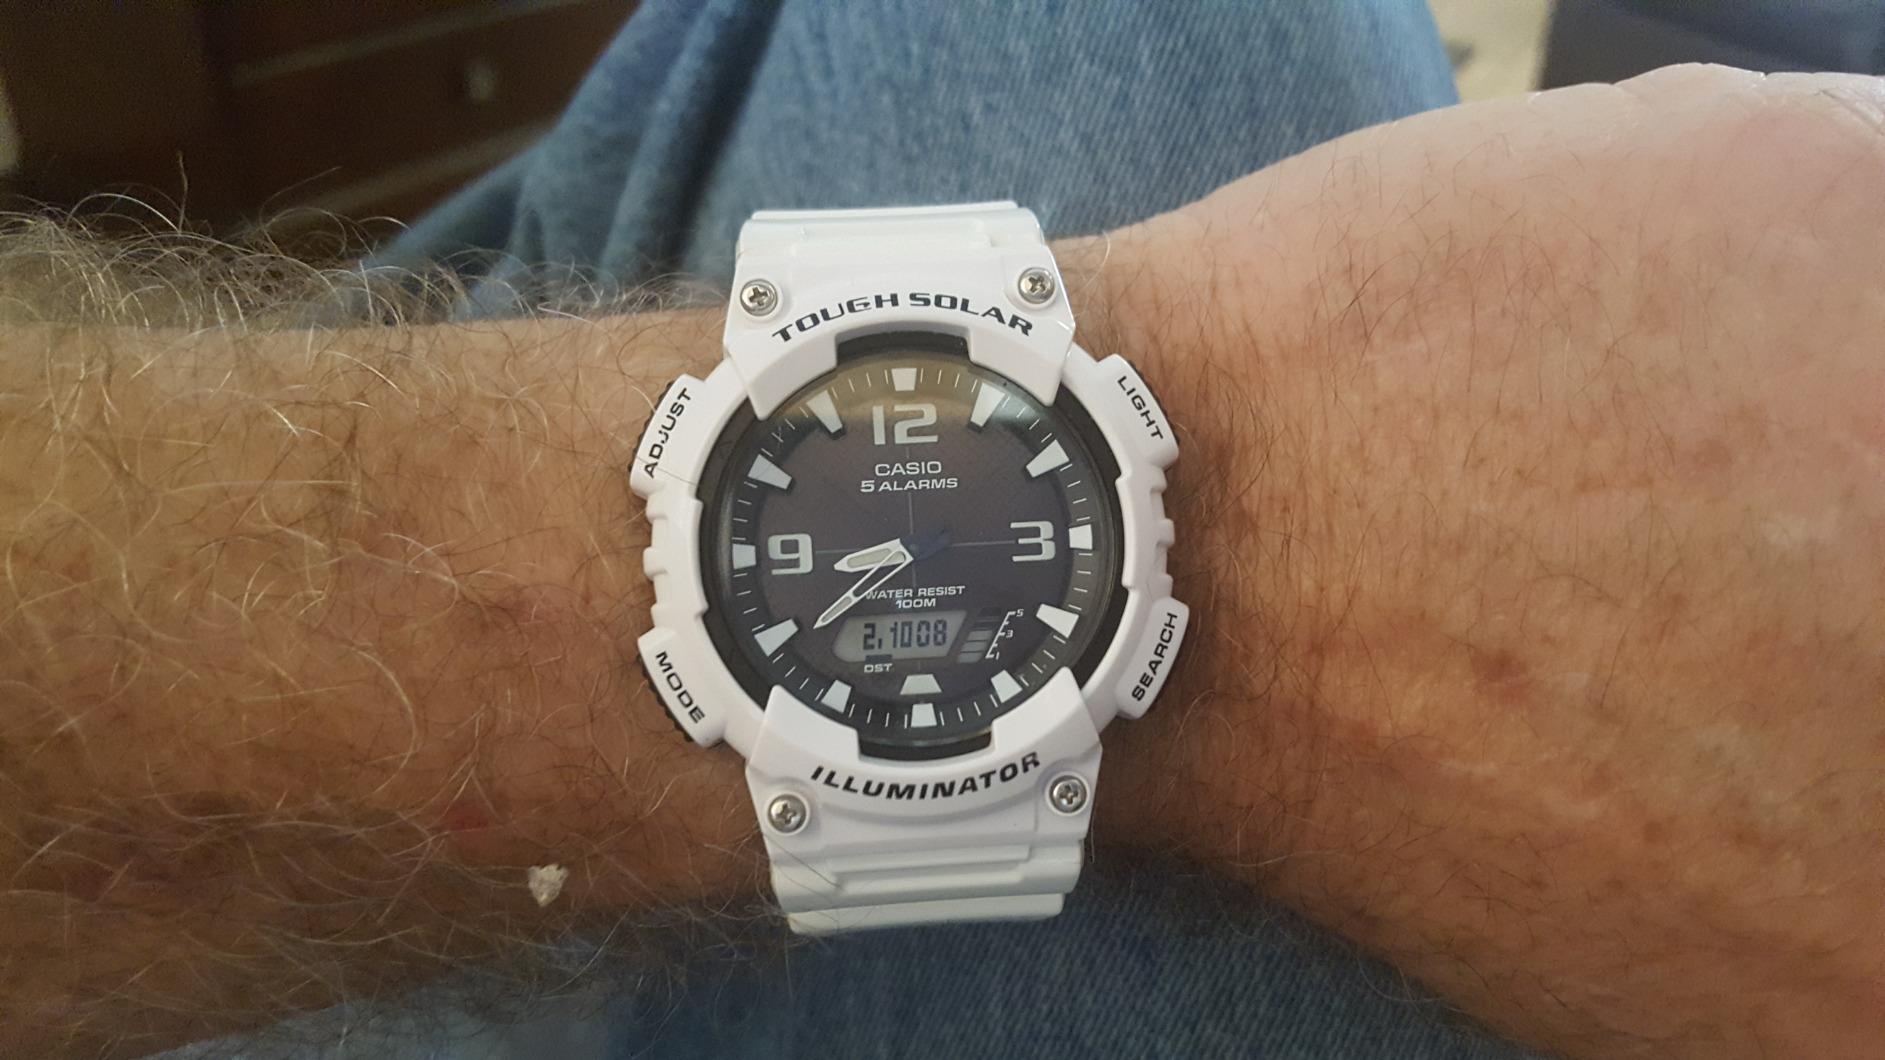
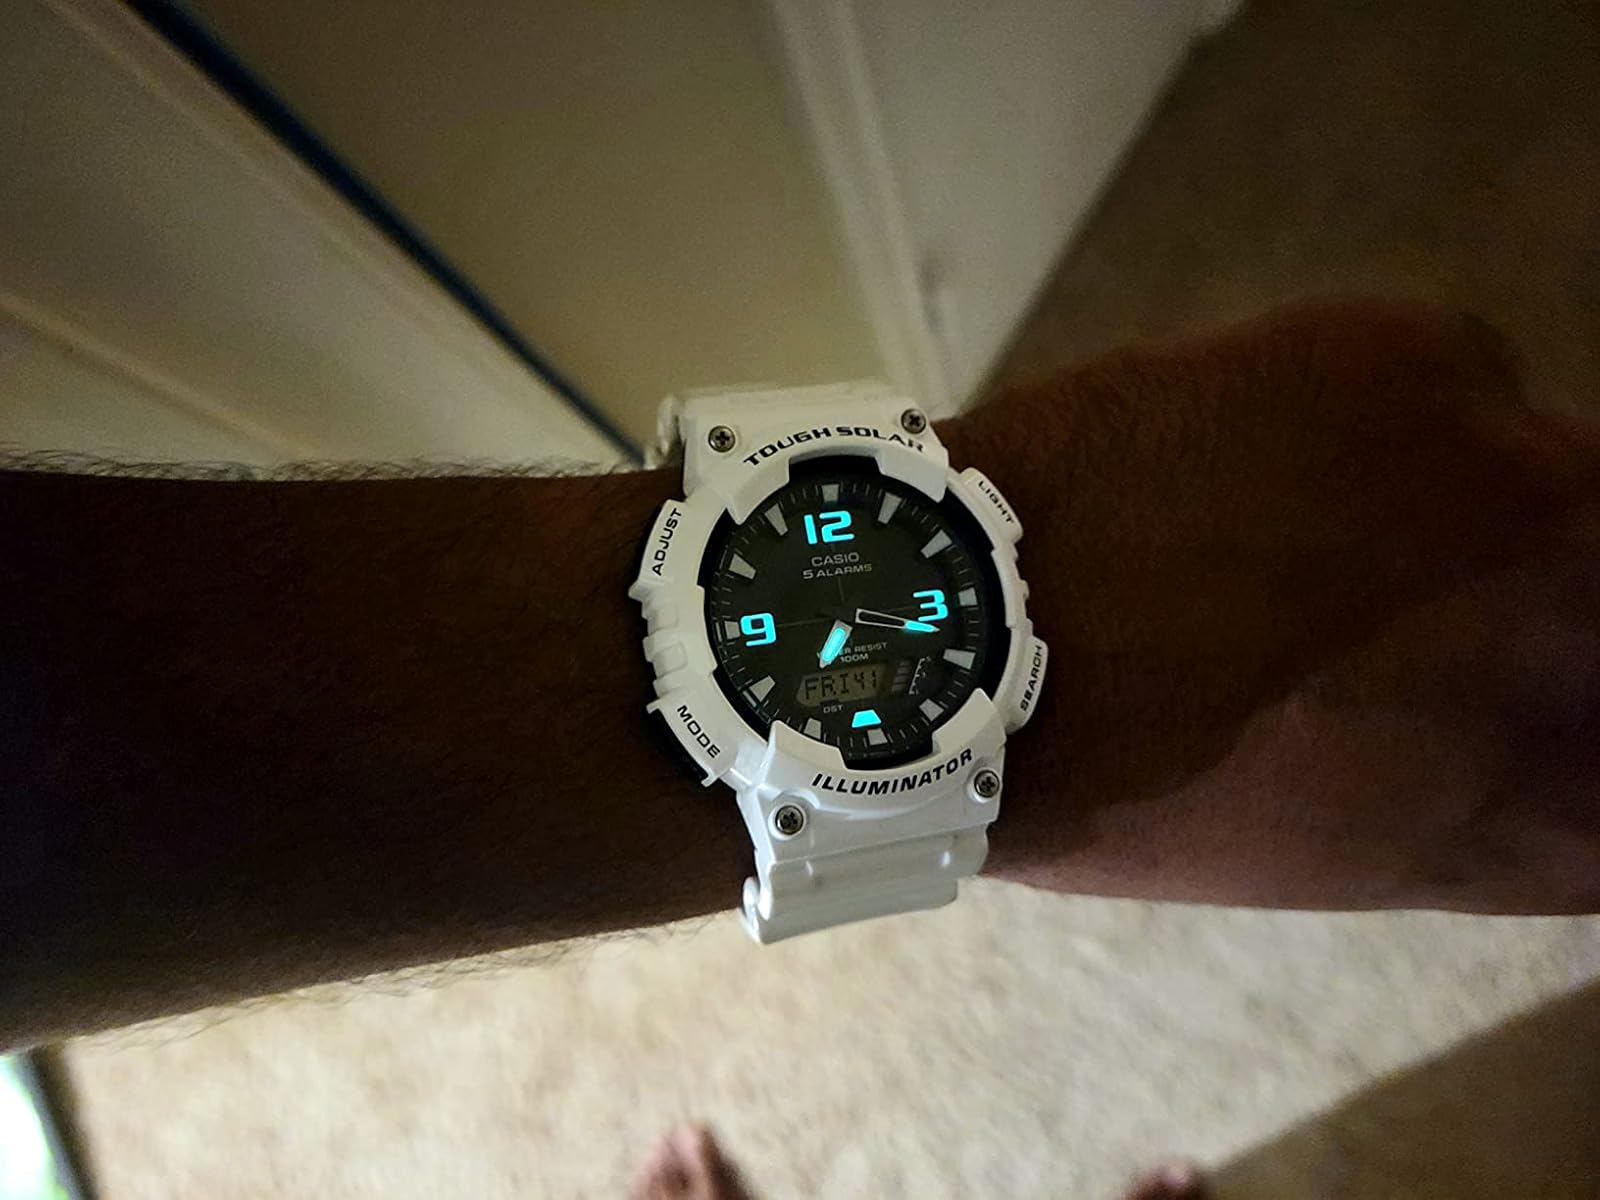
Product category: accessories_watch
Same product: yes